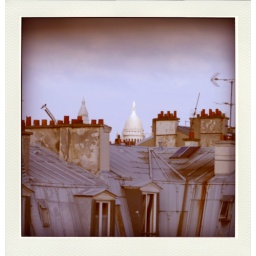
La vue depuis mon appartement de cat under a hot tin roof